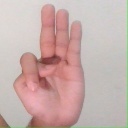
अक्षर: भ